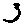
Label: 3